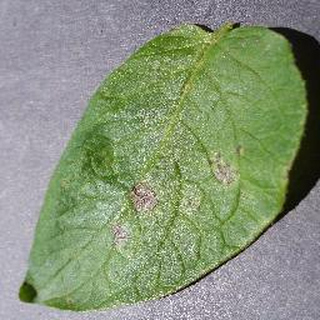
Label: potato_early_blight